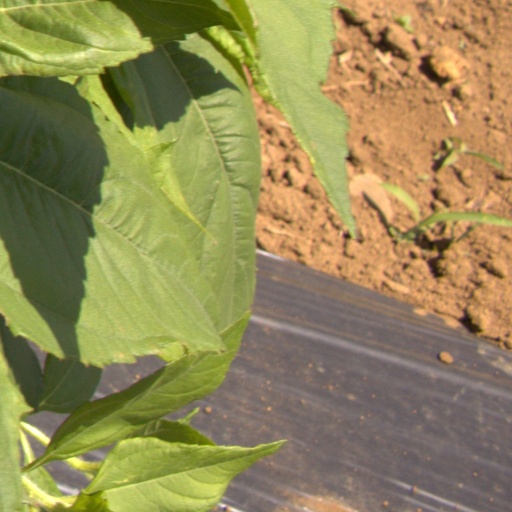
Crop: Jerusalem artichoke